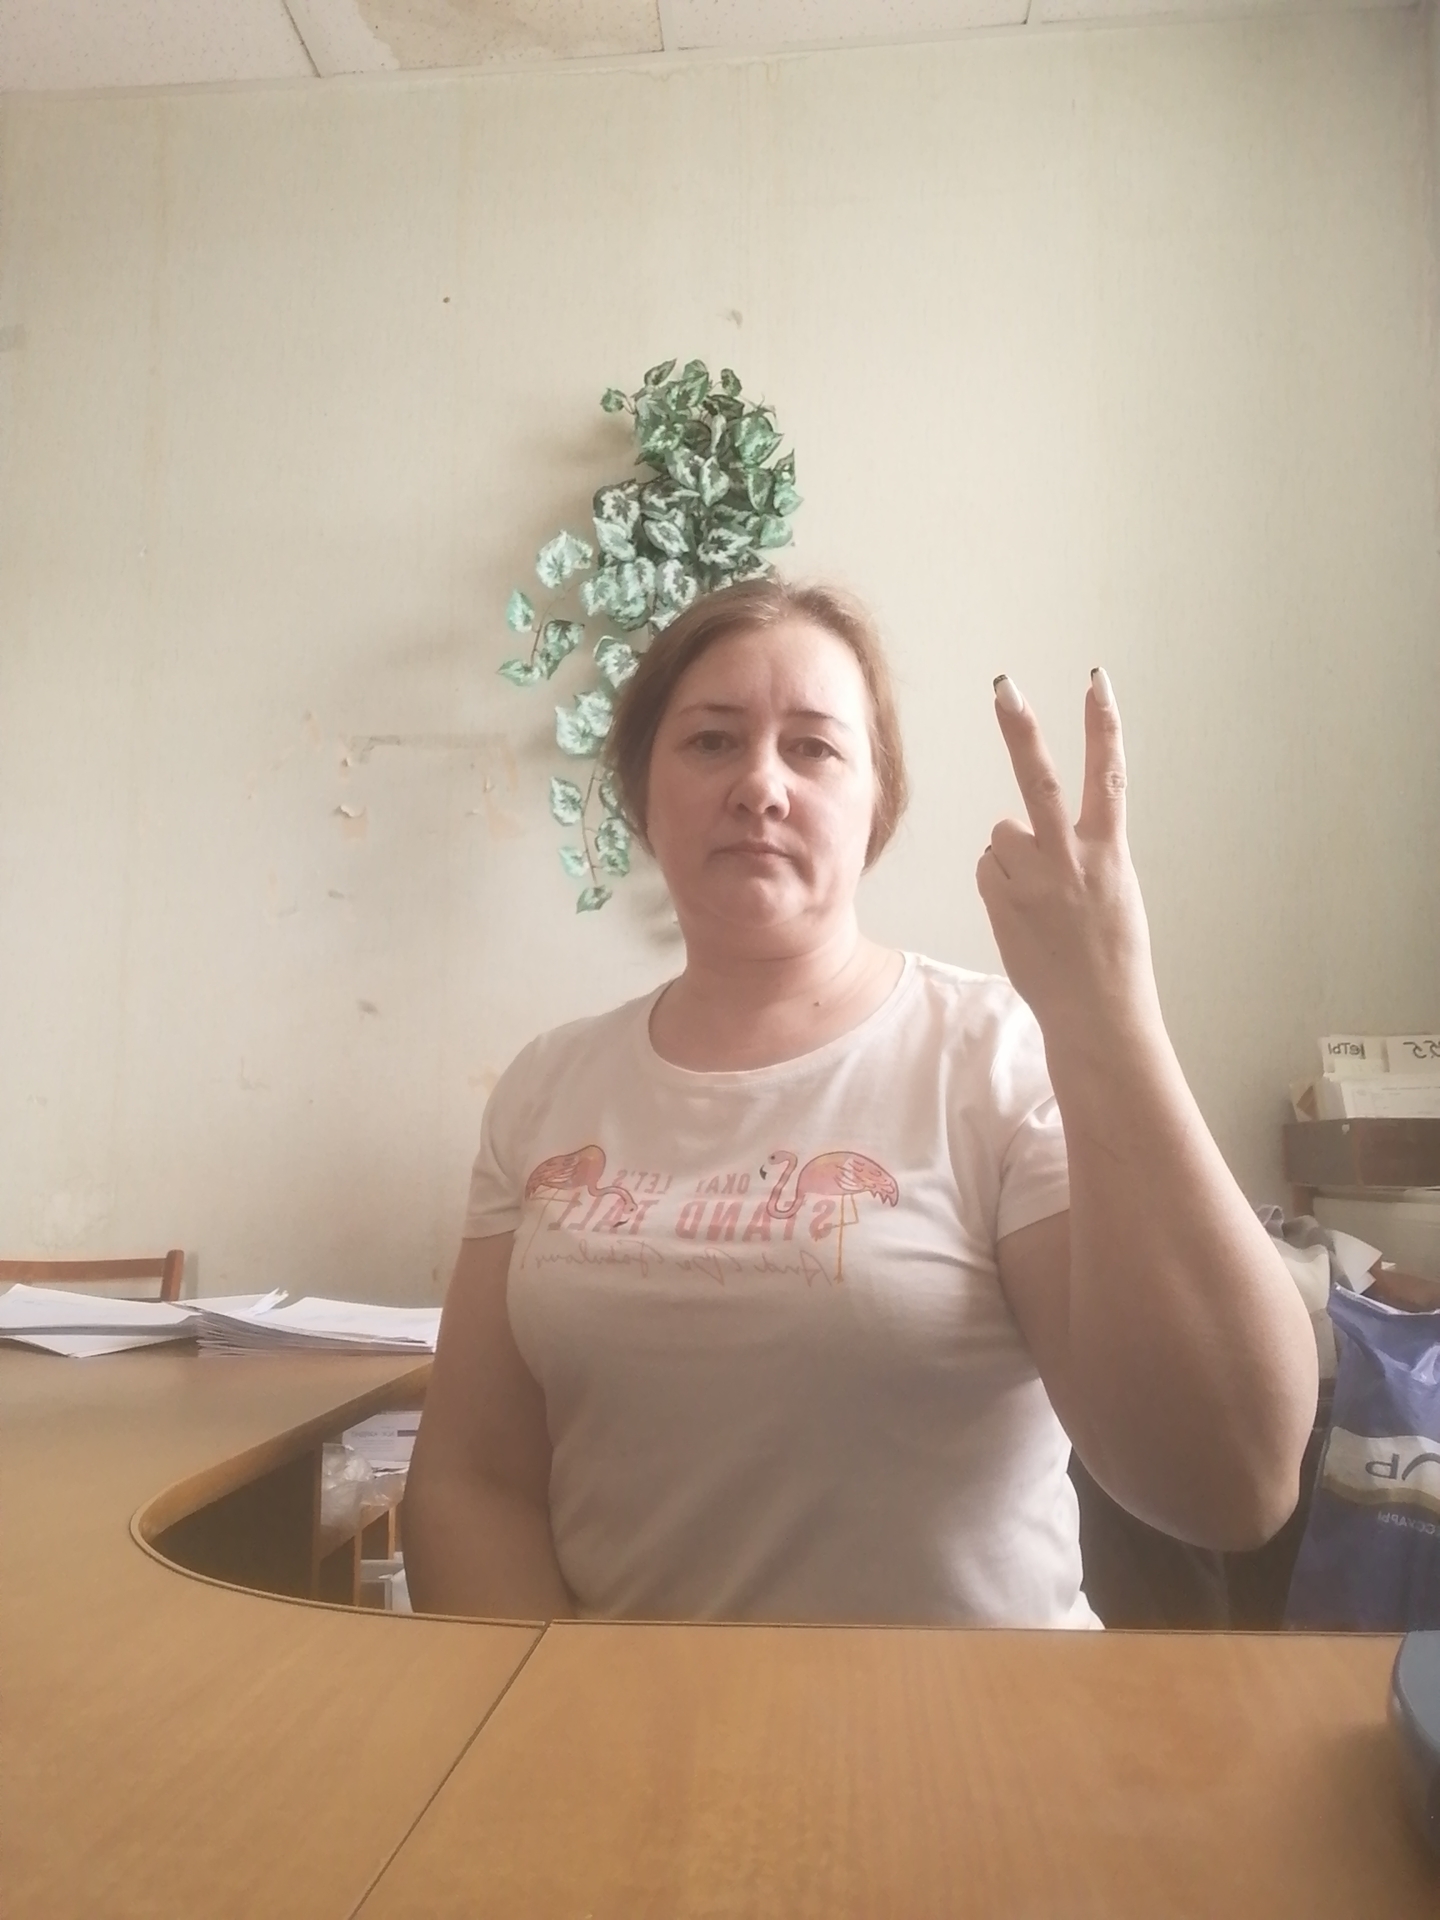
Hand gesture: peace_inverted